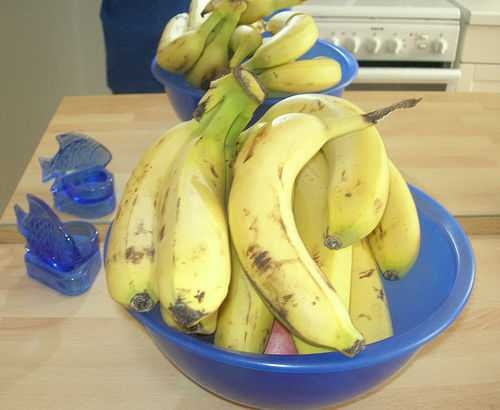
Label: Banana